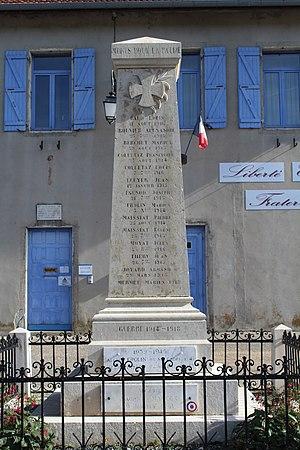
Monument aux morts de Sonthonnax-la-Montagne.
Sonthonnax-la-Montagne est une commune française, située dans le département de l'Ain en région Auvergne-Rhône-Alpes. Elle se situe à 37,6 kilomètres de Bourg-en-Bresse et 15,4 kilomètres de Nantua.